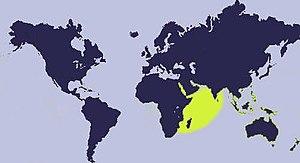
Pustularia Bistrinotata est une espèce de mollusques gastéropodes de la famille des Cypraeidae.